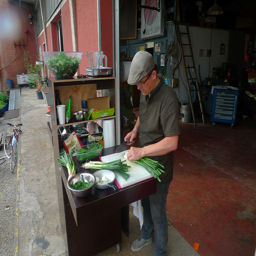
a man cutting up vegetables on top of a food cart.
A man cutting up scallions at an outdoor table
A man chopping vegetables on a white board.
A man stands as he cuts up some vegetables.
A man stands with a knife and onions in front of a garage.